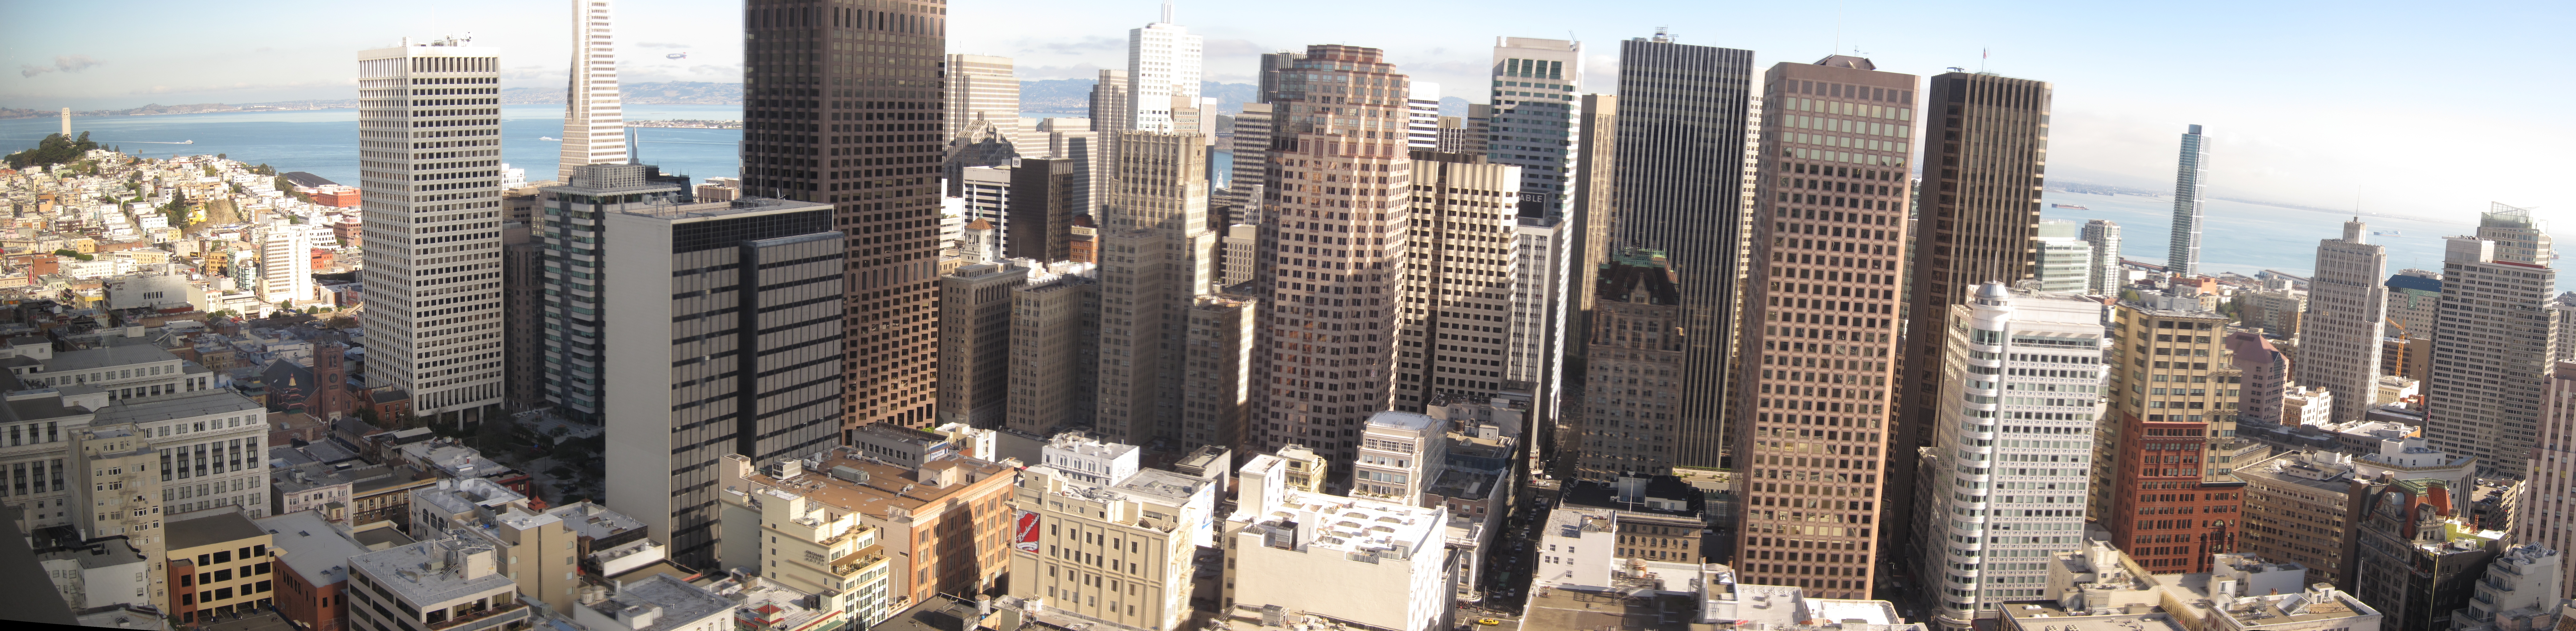
skyline, city, skyscraper, cityscape, panorama, downtown, tower block, sanfrancisco, metropolis, condominium, neighbourhood, human settlement, metropolitan area